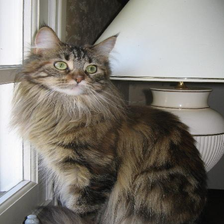
Species: cat
Breed: Maine Coon